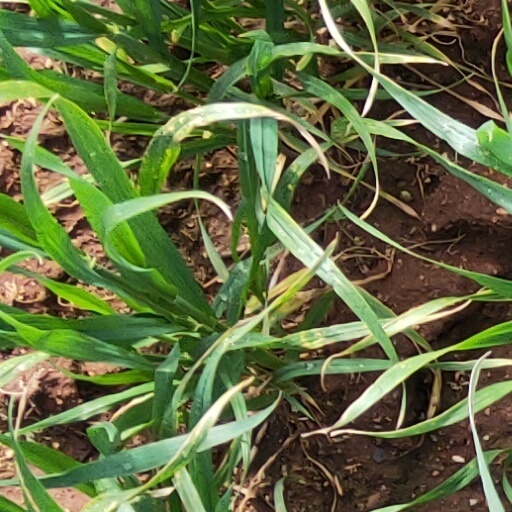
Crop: wheat